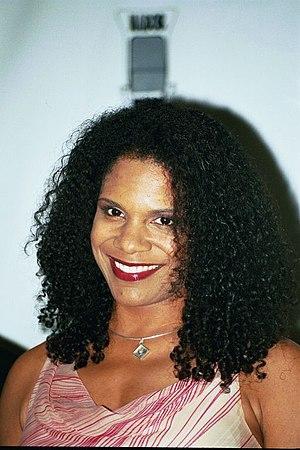
Audra McDonald est une actrice et chanteuse américaine, née le 3 juillet 1970.